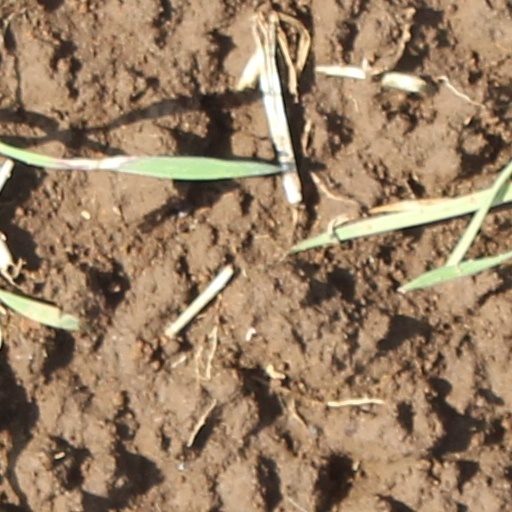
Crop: wheat